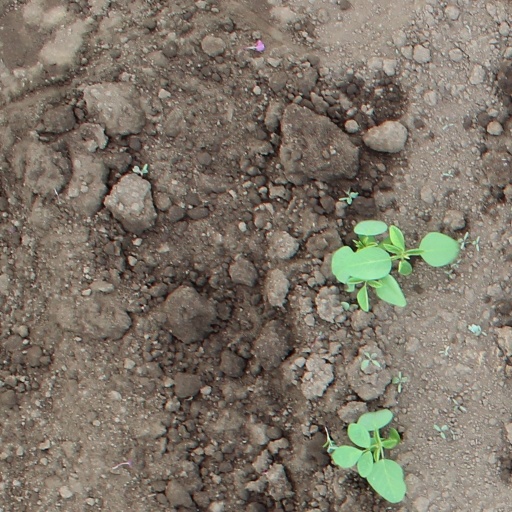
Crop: soybean